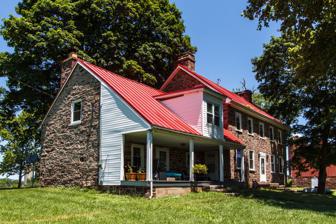
Building: Strawberry Hill (Creagerstown, Maryland)
Country: United States of America
Year built: 1783
Historic house in Maryland, United States United States historic place Strawberry Hill U.S. National Register of Historic Places Show map of Maryland Show map of the United States Location 12155 Creagerstown Road (MD 550), Creagerstown, Maryland Coordinates 39°34′16″N 77°21′14″W / 39.57111°N 77.35389°W / 39.57111; -77.35389 Area 9 acres (3.6 ha) Built 1783 ( 1783 ) Architectural style Georgian NRHP reference No. 76000993 Added to NRHP January 30, 1976 Strawberry Hill is a Georgian style farmhouse near Thurmont , Frederick County, Maryland , built in 1783.  The house is substantially similar in plan to nearby Pennterra , but lacks Pennterra's later Victorian additions. The locally quarried stone includes an unusual diamond pattern on the southeast side of the house. Strawberry Hill was listed on the National Register of Historic Places in 1976. References